Konica Minolta Dimage A2

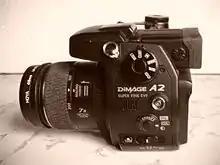
Left side of the DiMAGE A2

The Konica Minolta DiMAGE A2 is a discontinued, 8 megapixel CCD digital camera. The A2's features include time lapse options, a 922,000 pixel electronic viewfinder, an articulating rear 1.8 inch screen, and a non-interchangeable, mechanically-operated 7× zoom lens.